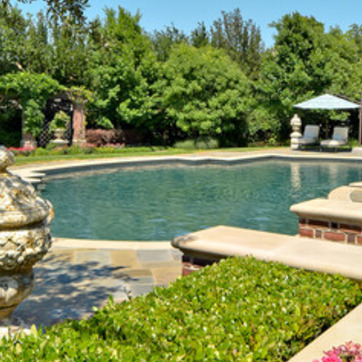
Material: water